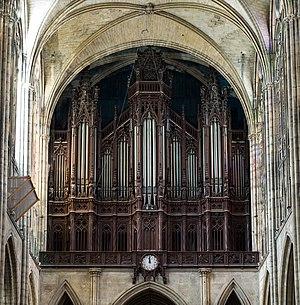
La musique d'orgue est la musique qui est écrite pour être jouée sur un orgue. Les rapports entre la musique d'orgue et l'instrument auquel elle est destinée se sont développés à chaque époque de leur histoire à peu près de la même façon. La musique progresse en dehors de l'orgue, volontiers archaïsant ; les organistes improvisateurs s'efforcent de transposer la nouvelle musique sur leur vieil instrument tout en demandant aux facteurs de nouvelles ressources ; ceux-ci répondent plus ou moins vite et proposent, après des tâtonnements et des inventions, un nouveau type d'orgue sur lequel on improvise longtemps encore tout en écrivant une musique à l'ancienne mode ; enfin apparaît une musique d'orgue écrite appropriée au nouveau type. Mais à ce moment, un nouveau cycle est déjà en route.
La famille Boisseau est une famille d'organiers français du XXᵉ siècle.
Liste des organistes de la cathédrale de Saint-Denis.
Pierre Pincemaille, né le 8 décembre 1956 dans le 17ᵉ arrondissement de Paris et mort le 12 janvier 2018 à Suresnes, est un musicien français, organiste titulaire des grandes orgues de la cathédrale-basilique Saint-Denis.
La basilique Saint-Denis est une église de style gothique située au centre de la ville de Saint-Denis, à 5 kilomètres au nord de Paris dans le département français de Seine-Saint-Denis en région Île-de-France.
L'histoire de l'orgue relate l'apparition, le développement et les évolutions de l'orgue sous un angle historique, de ses origines jusqu'à nos jours.